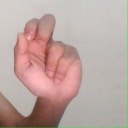
अक्षर: ढ